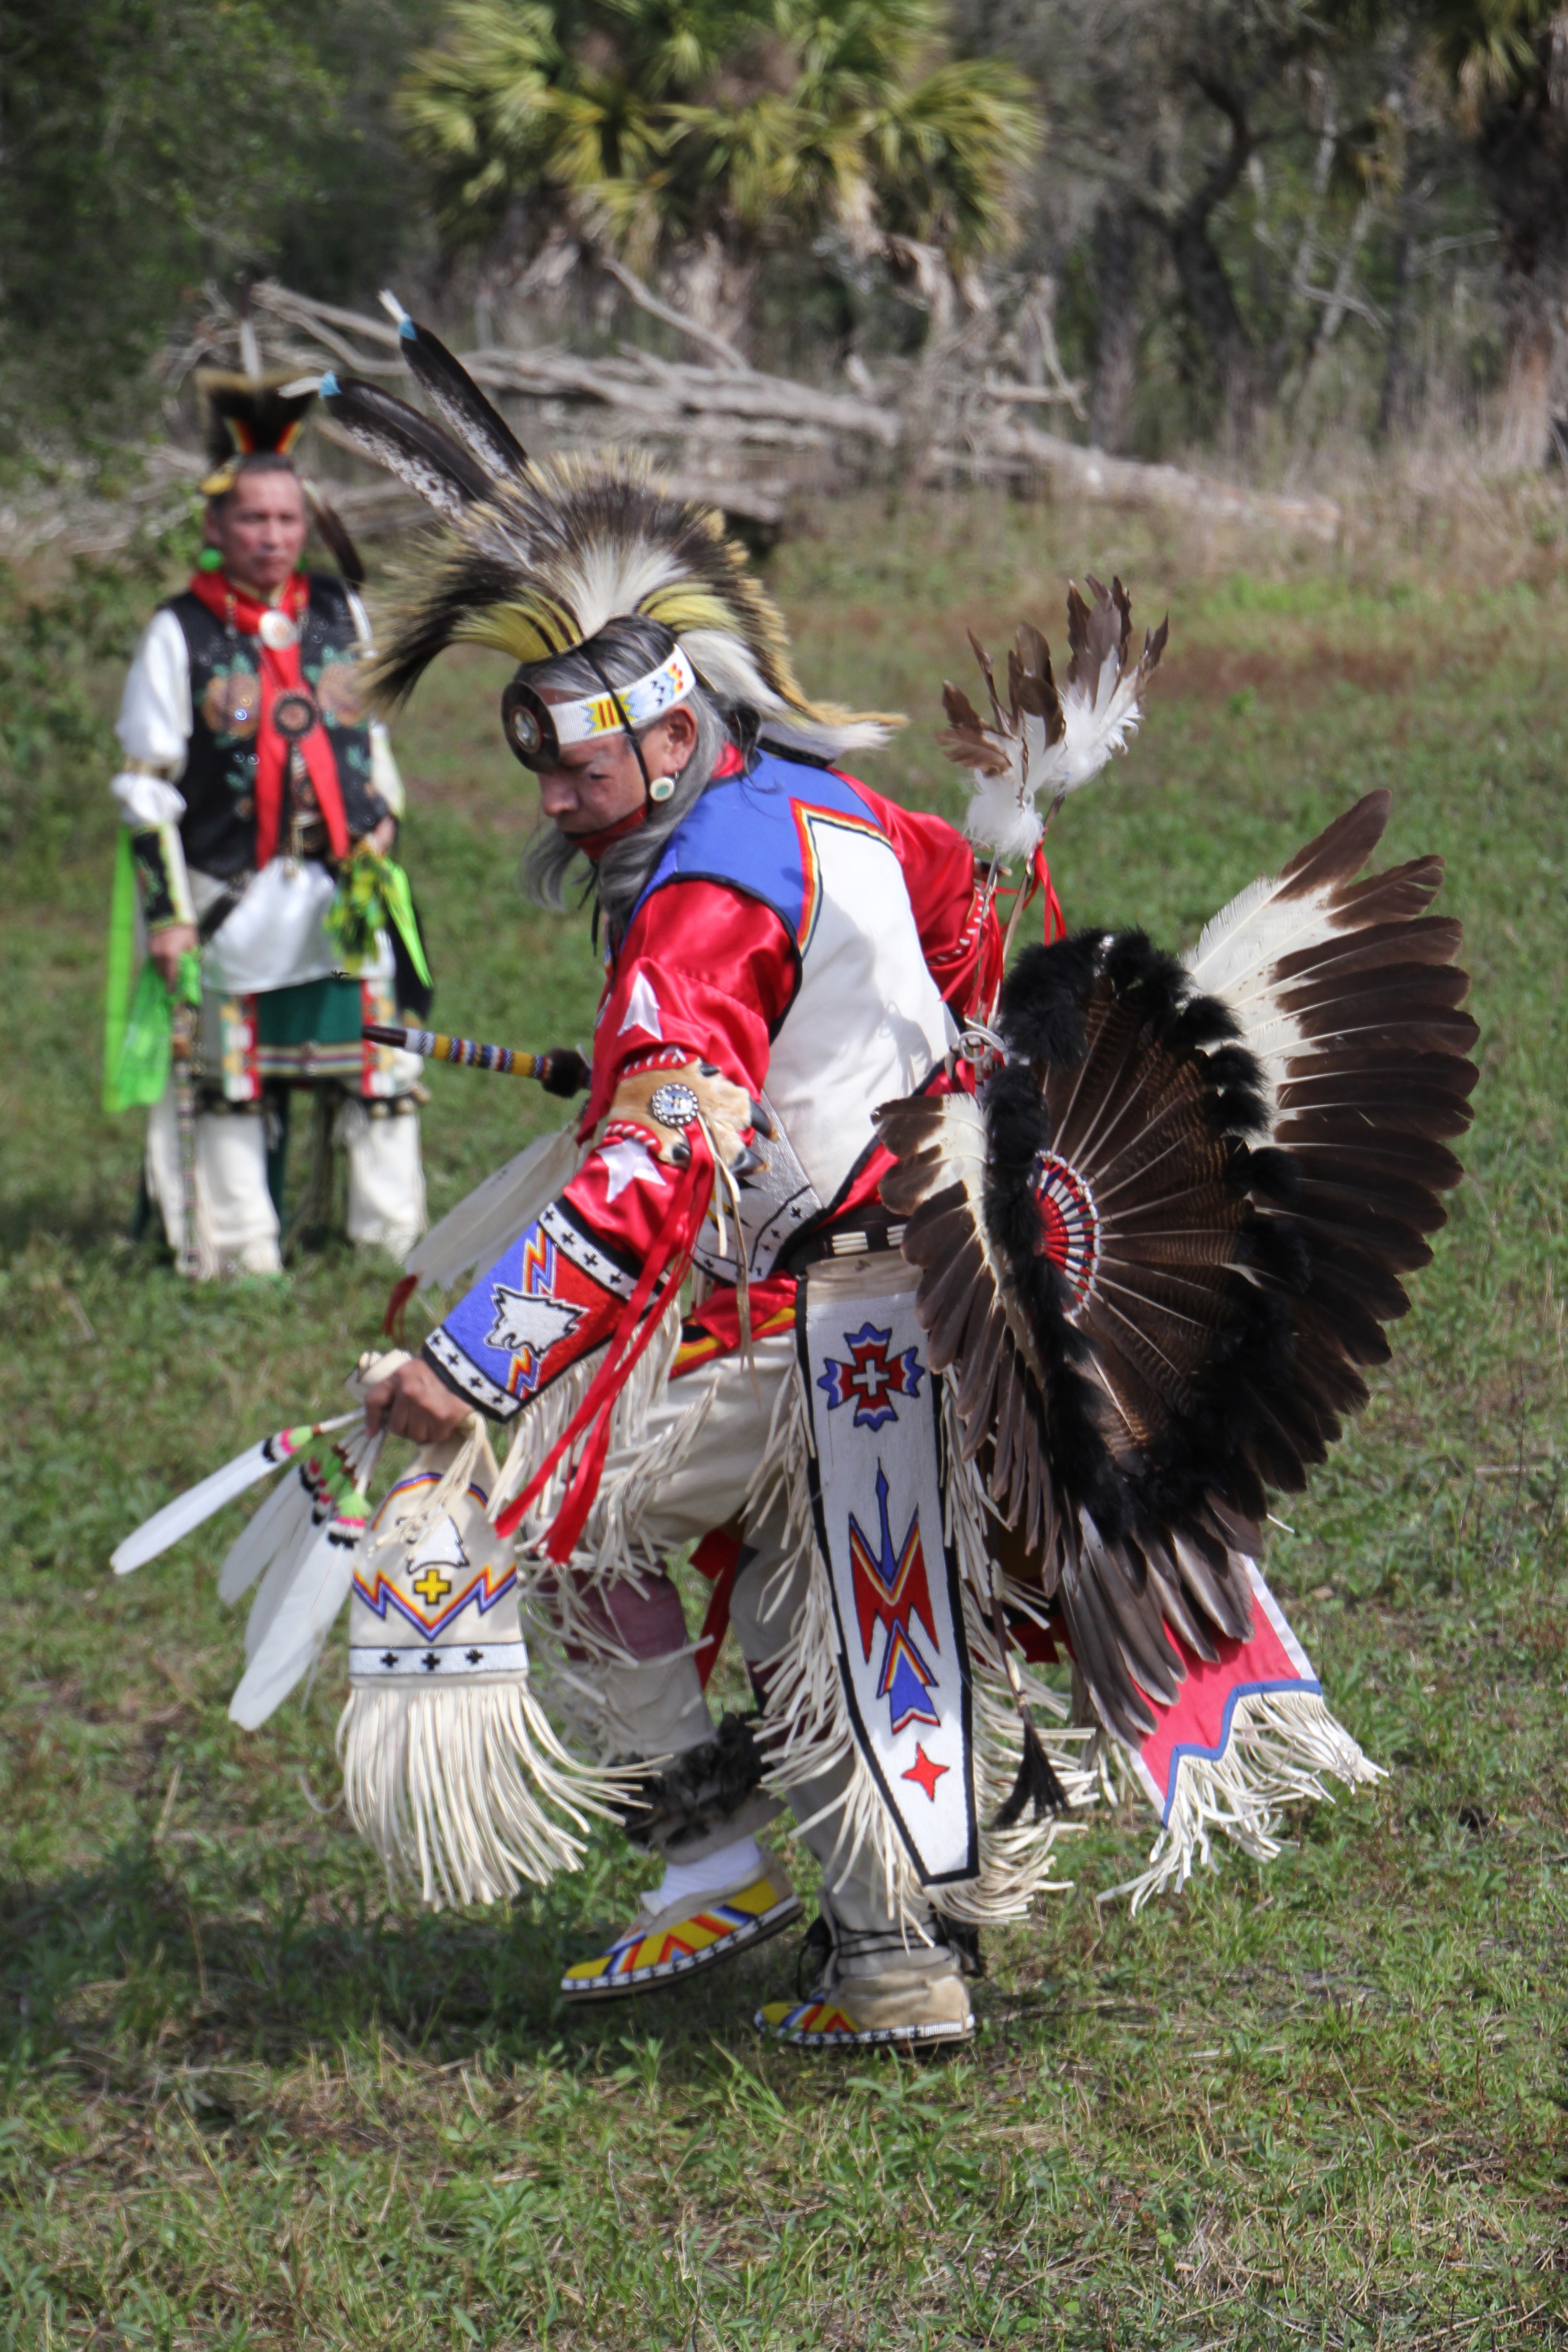
spring, color, autumn, colorful, yellow, dancer, bright, seasonal, historical, colored, vibrant, costume, middle ages, native american, indians, american west